HMS Grebe

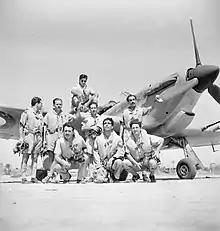
Greek pilots of the No. 335 Squadron RAF in front of a Hurricane IIc (Trop) at Dhekeila in 1942

HMS "Grebe" was the Royal Navy designation for the prewar Alexandria airport, known as Dekheila, during its use in World War II as a shore base for aircraft of the Fleet Air Arm (FAA). Coordinates are given as also known as LG-34, and renumbered as LG-235.